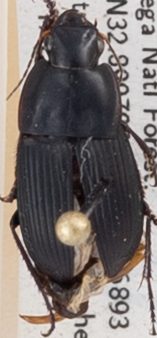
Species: Anisodactylus merula
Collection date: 2017-08-09
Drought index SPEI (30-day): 0.662
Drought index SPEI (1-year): -0.044
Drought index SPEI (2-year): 0.32